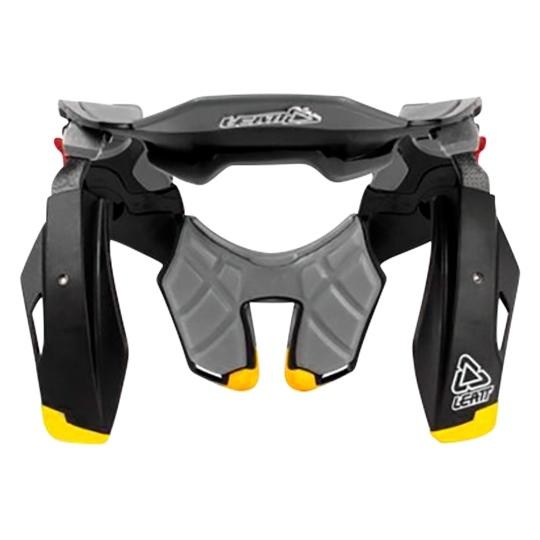
Leatt - STX Neck Brace
CE tested and certified as Personal Protective Equipment 89/686/EEC Optimized fit for wearing over riding gear Unique rear scapula wings designed to accommodate back armor or aerodynamic hump Folding rear scapula wings allow for easy carrying/storage Motorcyclist Magazine says: “So comfortable you soon forget you have it on. Integrated padding accommodates movement for over-the-shoulder views Rubber-coated front tip helps prevent motorcycle body scratches Jacket zipper relief Comes with optional strap system Replacement parts available Adjustable sizing to fit most riders Weight: from 790g (1.74lbs)
Brand: Leatt
Category: Vehicles & Parts > Vehicle Parts & Accessories > Vehicle Safety & Security > Motorcycle Protective Gear > Motorcycle Neck Braces